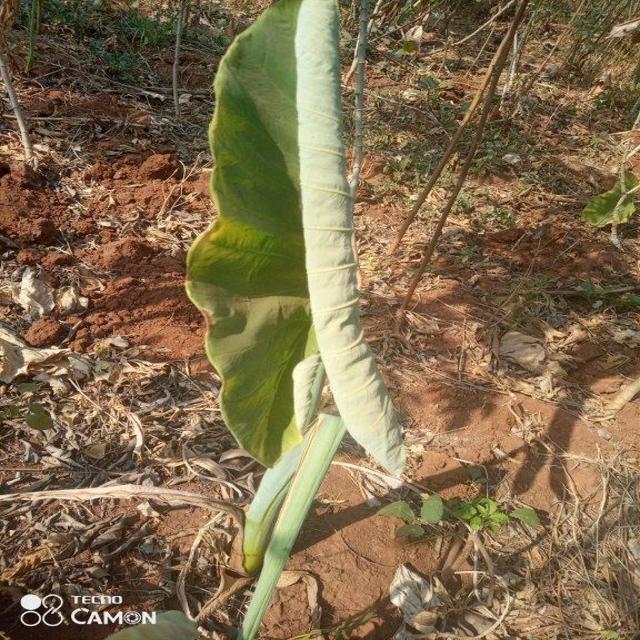
Label: Early_Blight